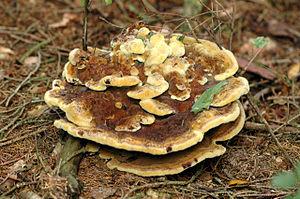
Les Hymenochaetales ou Clade Hymenochaetoïde, sont un ordre ou un clade des champignons Agaricomycetes.